Giuseppe Maria Terreni

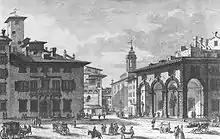
Piazza Grande of Livorno in 19th century

He was born in Livorno and there frescoed the Chapel of the Sacrament in the Livorno Cathedral